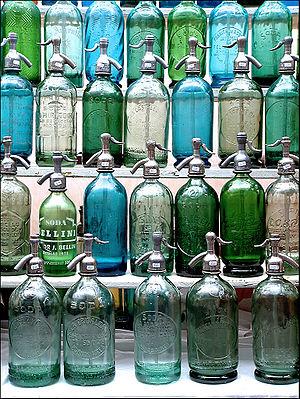
L'eau gazeuse, également appelée eau acidulée, eau effervescente, eau pétillante, eau gazéifiée, ou encore soda club ou soda nature en Amérique du Nord, est une eau dans laquelle un ou plusieurs gaz se trouvent dissous par une action naturelle ou artificielle.